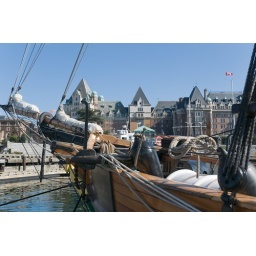
Tall ship in the foreground, the Empress Hotel in the background, blue skies above. Inner Harbour, Victoria, BC.